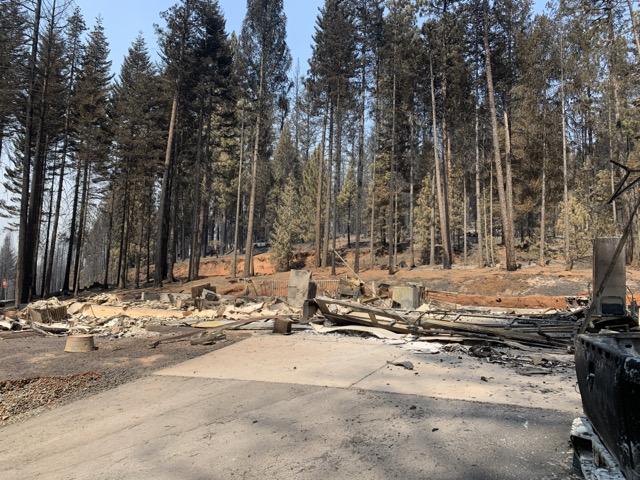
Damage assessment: destroyed